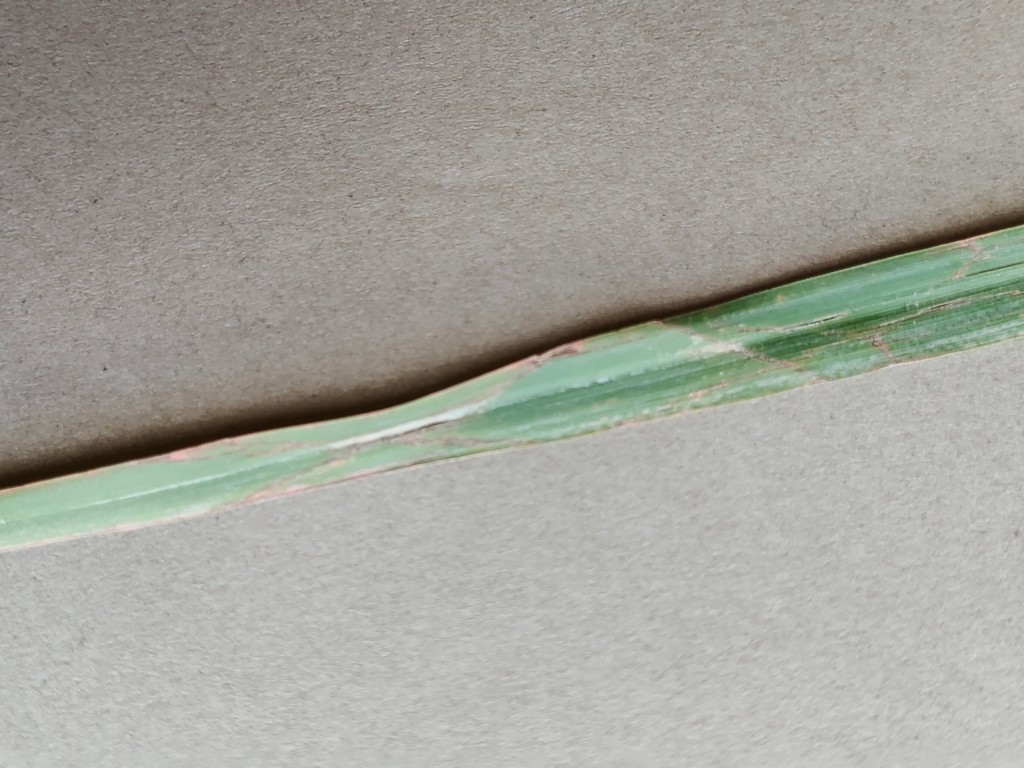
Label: Unhealthy